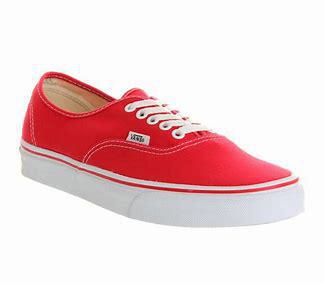
Brand: Vans
Model: Authentic